1898 Atlantic hurricane season

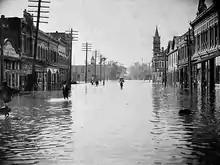
Storm surge flooding in Brunswick, Georgia, as a result of the seventh cyclone

The Atlantic hurricane database (HURDAT) officially recognizes that eleven tropical cyclones formed during the 1898 season, five of which strengthened into a hurricane, with one of those intensifying into a major hurricane. The Atlantic hurricane reanalysis project did not add or remove any storms from the 1996 reanalysis of the season by meteorologists José Fernández-Partagás and Henry F. Diaz. However, a more recent reanalysis by climate researcher Michael Chenoweth, published in 2014, adds four storms and removes three others—the third, eighth, and tenth systems—for a net gain of one cyclone, although these proposed changes have yet to be approved for inclusion to HURDAT.